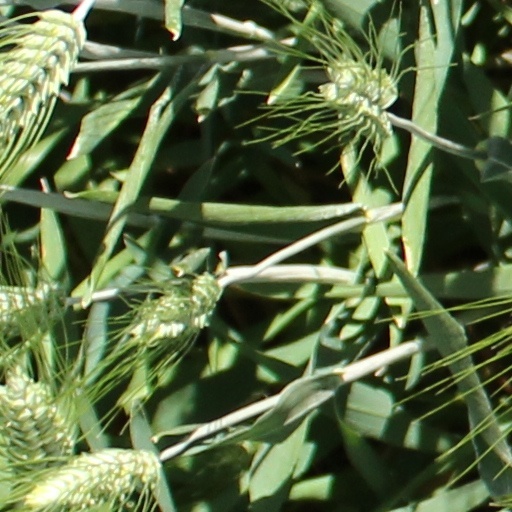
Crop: wheat